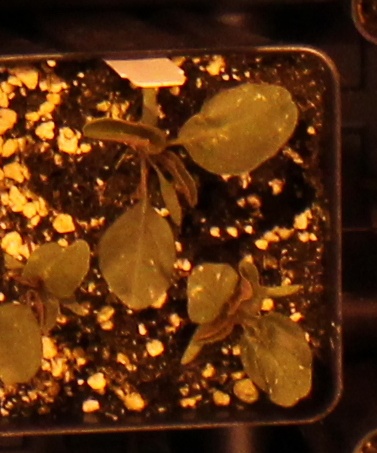
Label: Redroot Pigweed